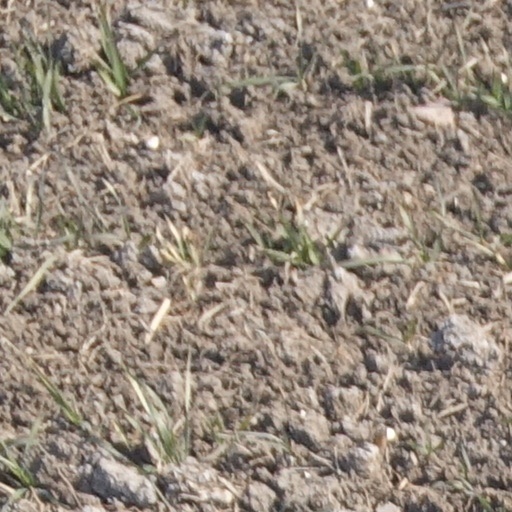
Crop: wheat